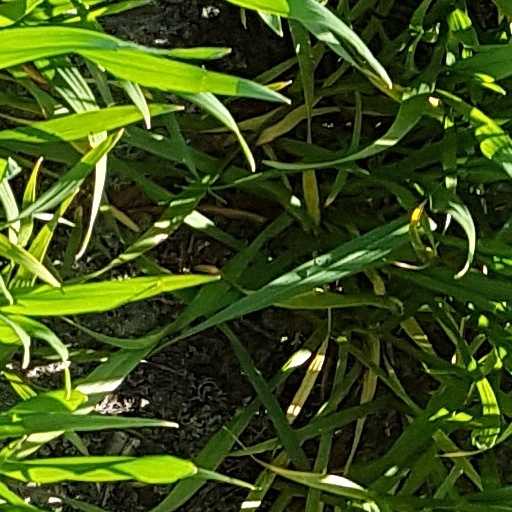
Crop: wheat